Tasmanian devil

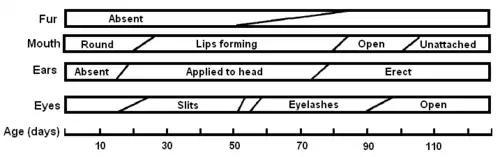
Black and white diagram indicating various points in a devil's development. Fur is absent until its development from days 50 to 85. The mouth begins round and the lips form from around days 20 to 25. The lips open from around days 80 to 85. They become unattached from their mother at around 100 to 105 days. The east are absent at birth and develop from around days 15 to 18. They are applied to the header until becoming erect from around 72 to 77 days. The eye slits develop around 20 days, and eyelashes between 50 and 55 days. The eyes open between 90 and 100 days.

Females start to breed when they reach sexual maturity, typically in their second year. At this point, they become fertile once a year, producing multiple ova while in heat. As prey is most abundant in spring and early summer, the devil's reproductive cycle starts in March or April so that the end of the weaning period coincides with the maximisation of food supplies in the wild for the newly roaming young devils.